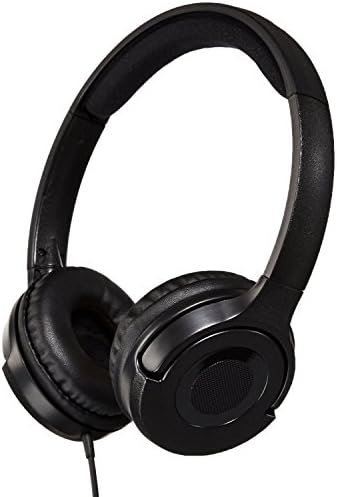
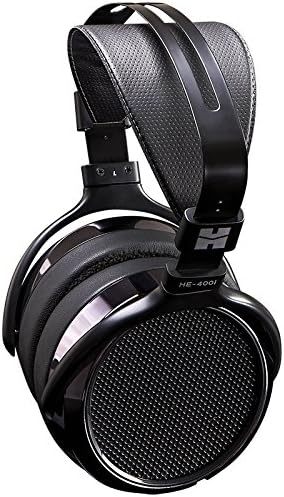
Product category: headphones
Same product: no